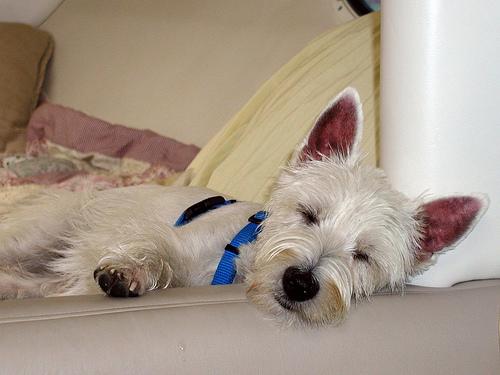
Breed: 209-n000040-West_Highland_white_terrier